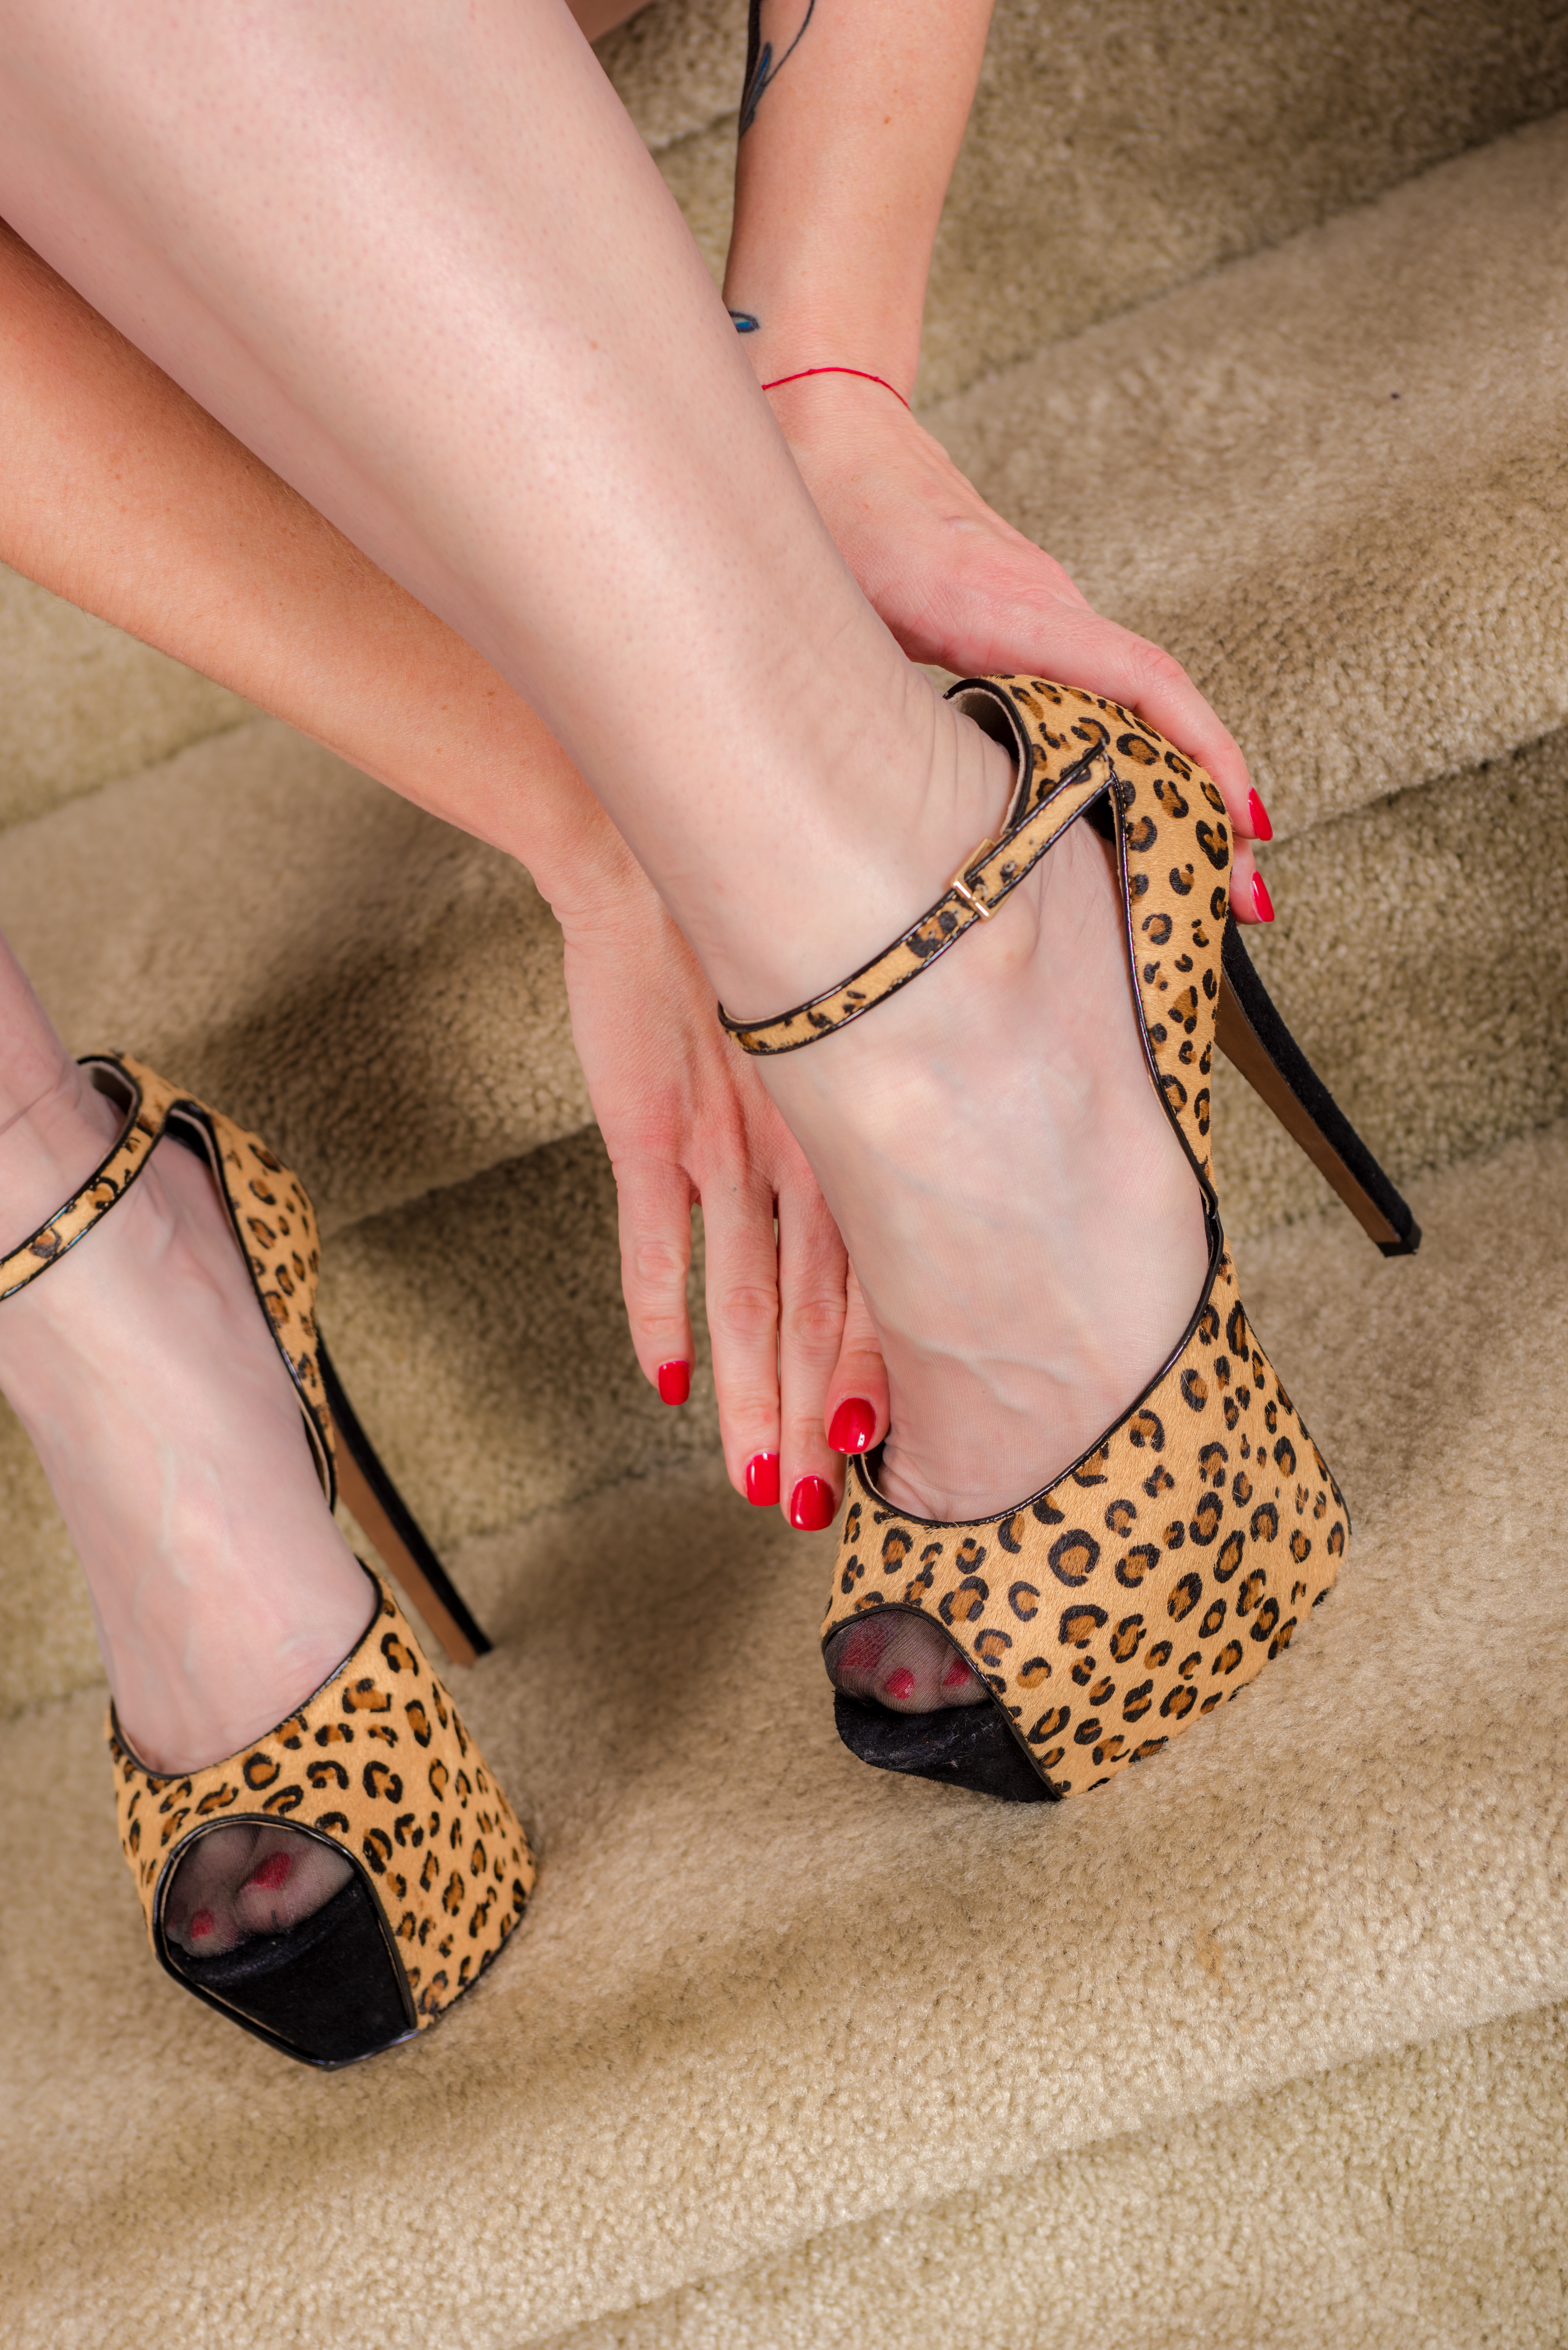
shoe, feet, leg, pattern, spring, foot, fashion, pink, sandal, human body, shoes, design, hands, footwear, toe, stilettos, high heels, high heeled footwear, outdoor shoe